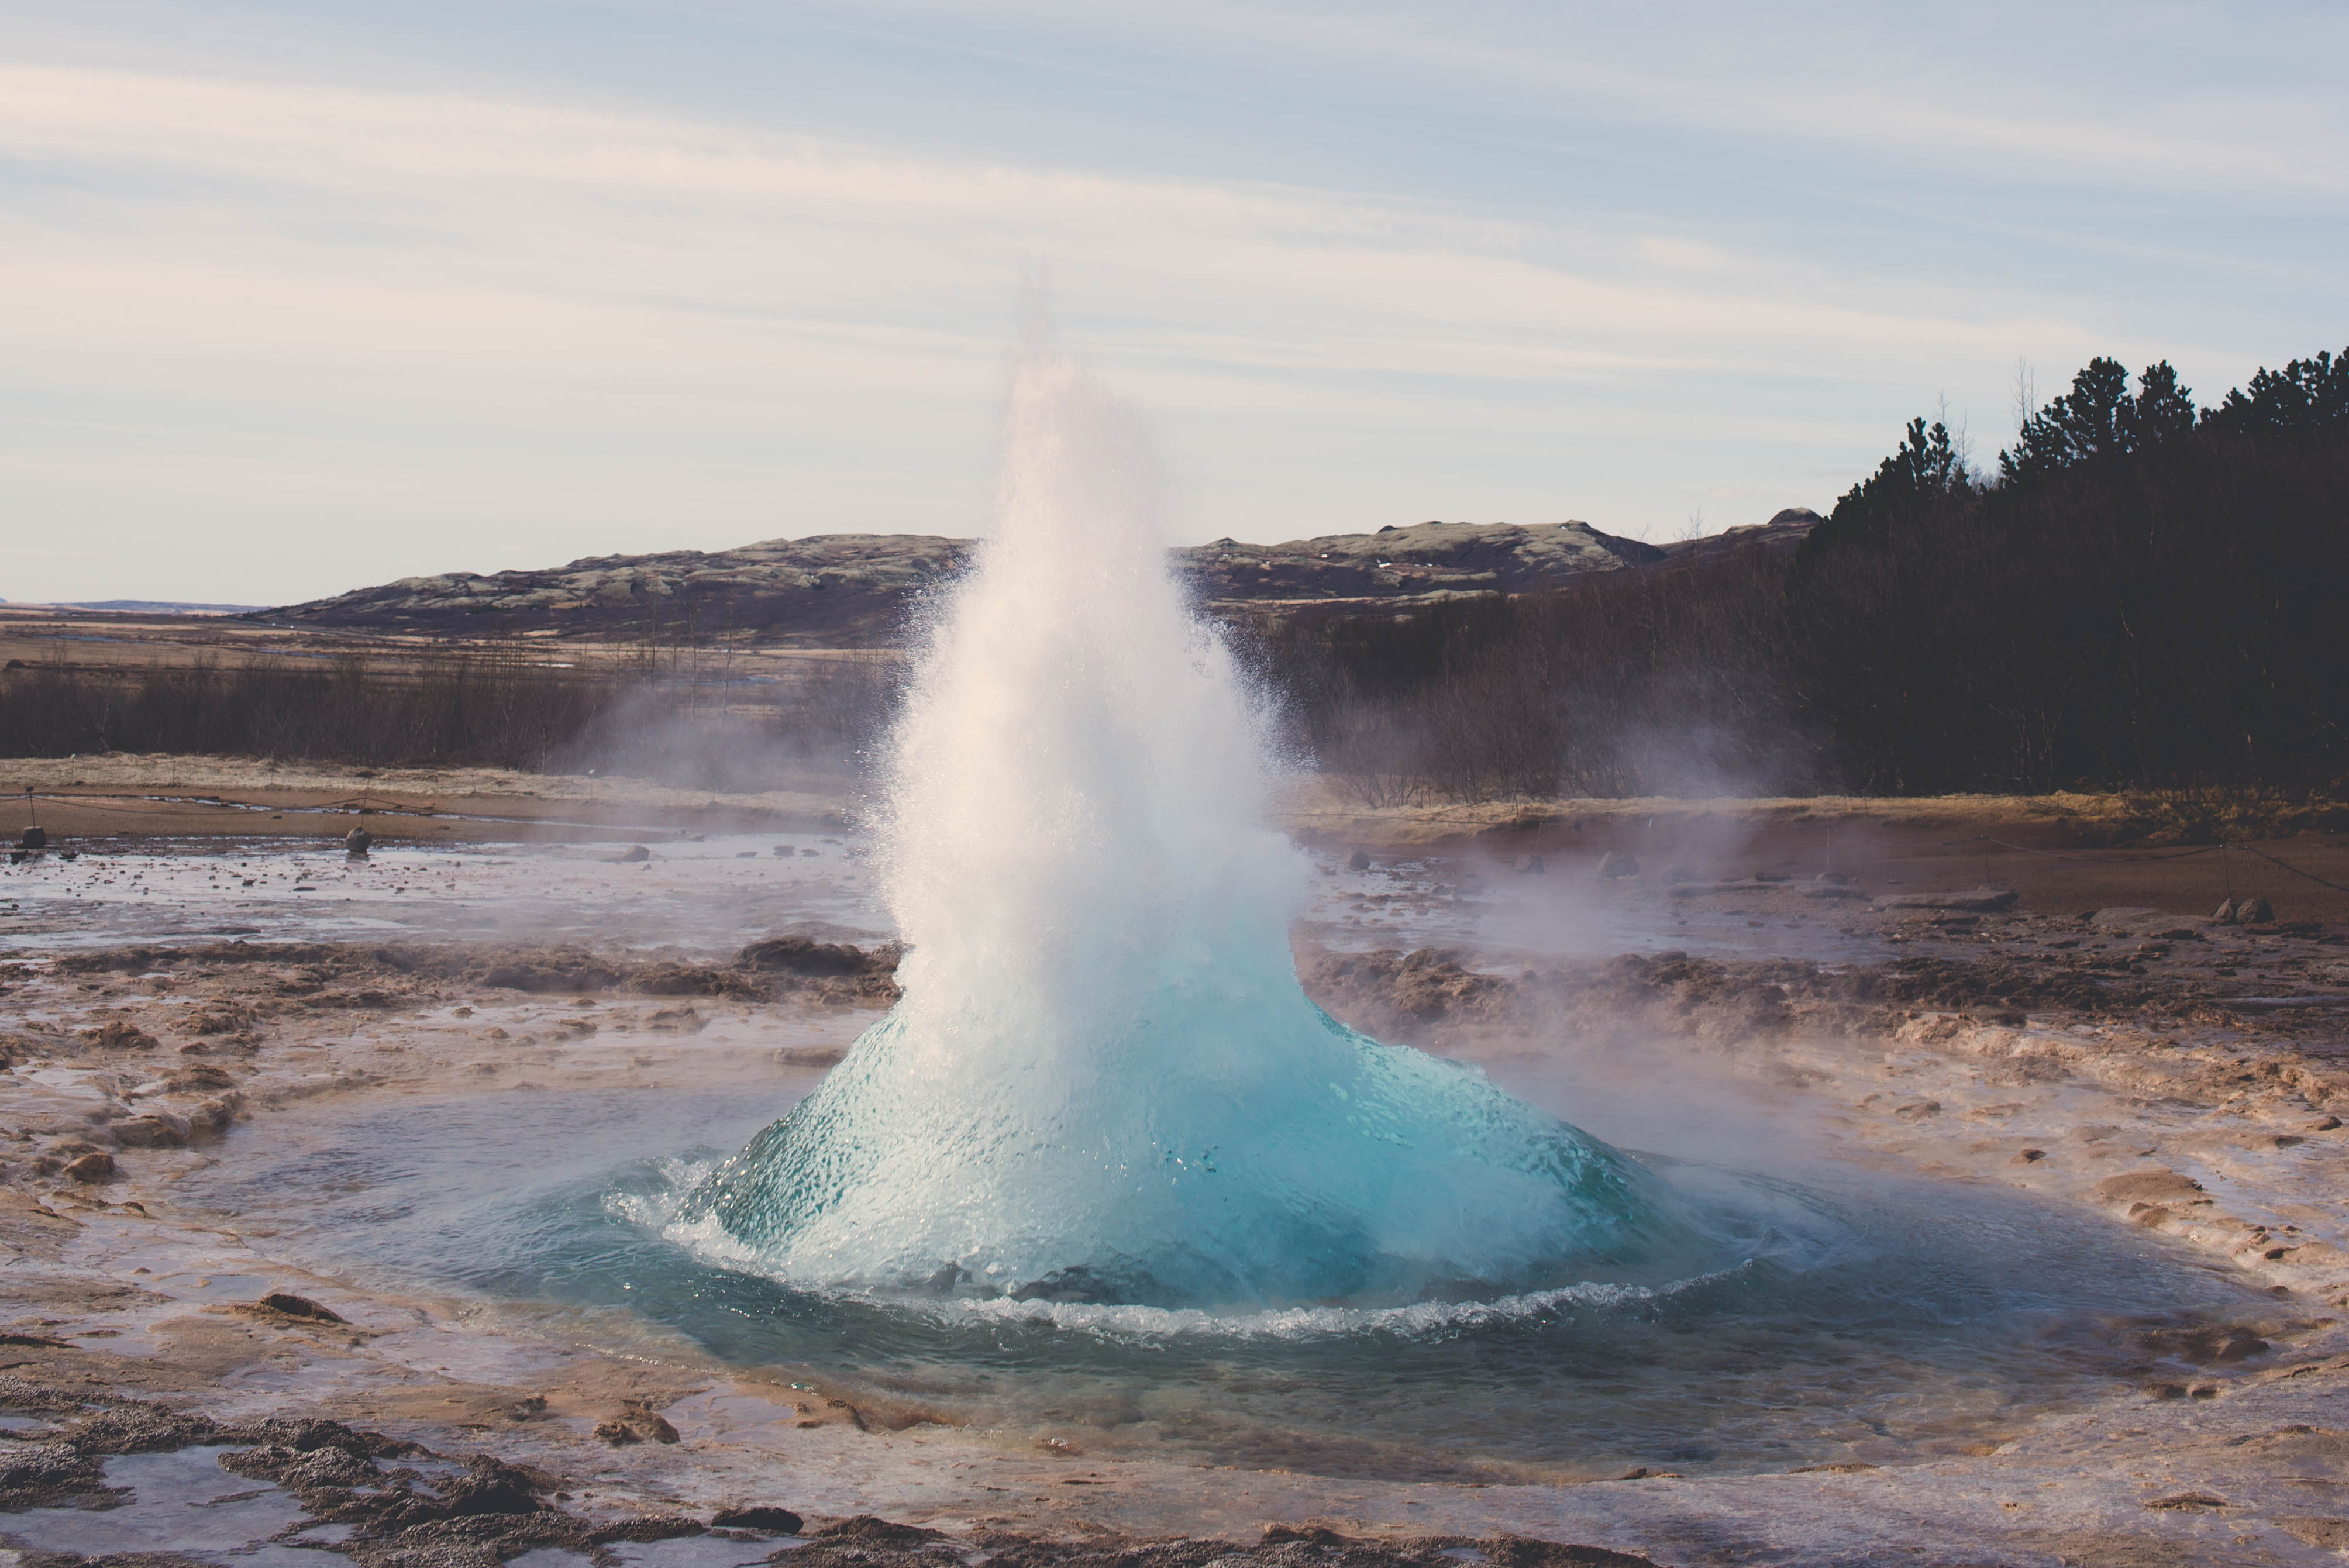
landscape, water, nature, steam, spring, body of water, geyser, hot spring, water feature, landform, spurt, geographical feature, royalty free images